Hilliard A. Wilbanks

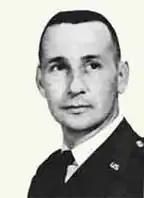
Captain Hilliard Wilbanks

Hilliard Almond Wilbanks (July 26, 1933 – February 24, 1967) was a career officer and pilot in the United States Air Force during the Vietnam War. He posthumously received the Medal of Honor for sacrificing his life on February 24, 1967, while supporting a unit of the Army of the Republic of Vietnam (ARVN) at Di Linh, near Da Lat, South Vietnam.